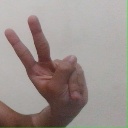
अक्षर: ऐ